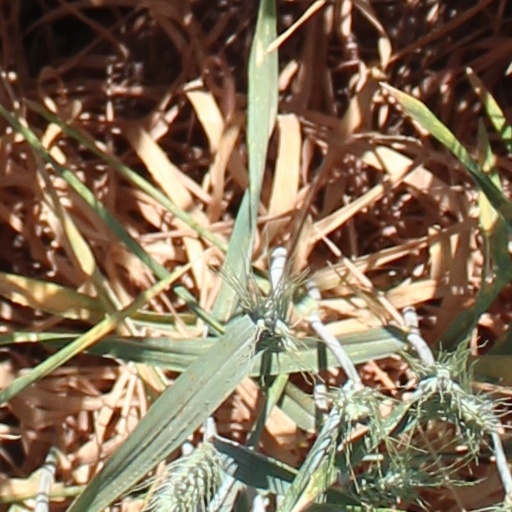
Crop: wheat